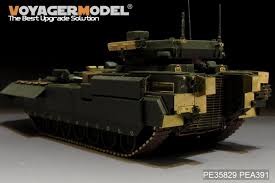
Label: BMP